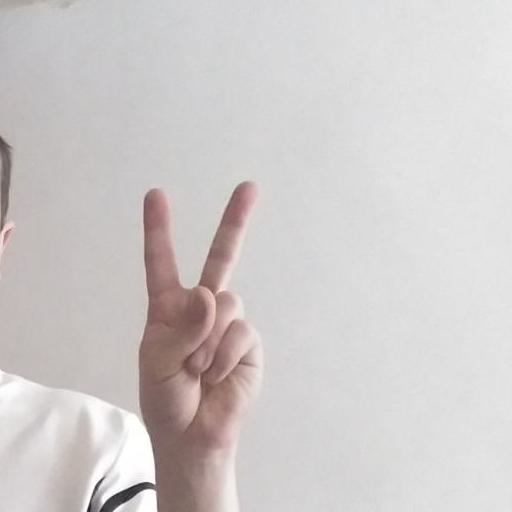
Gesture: peace